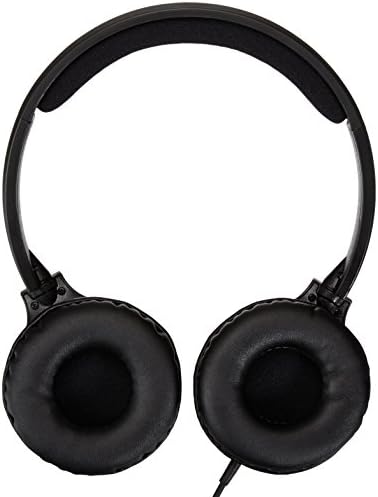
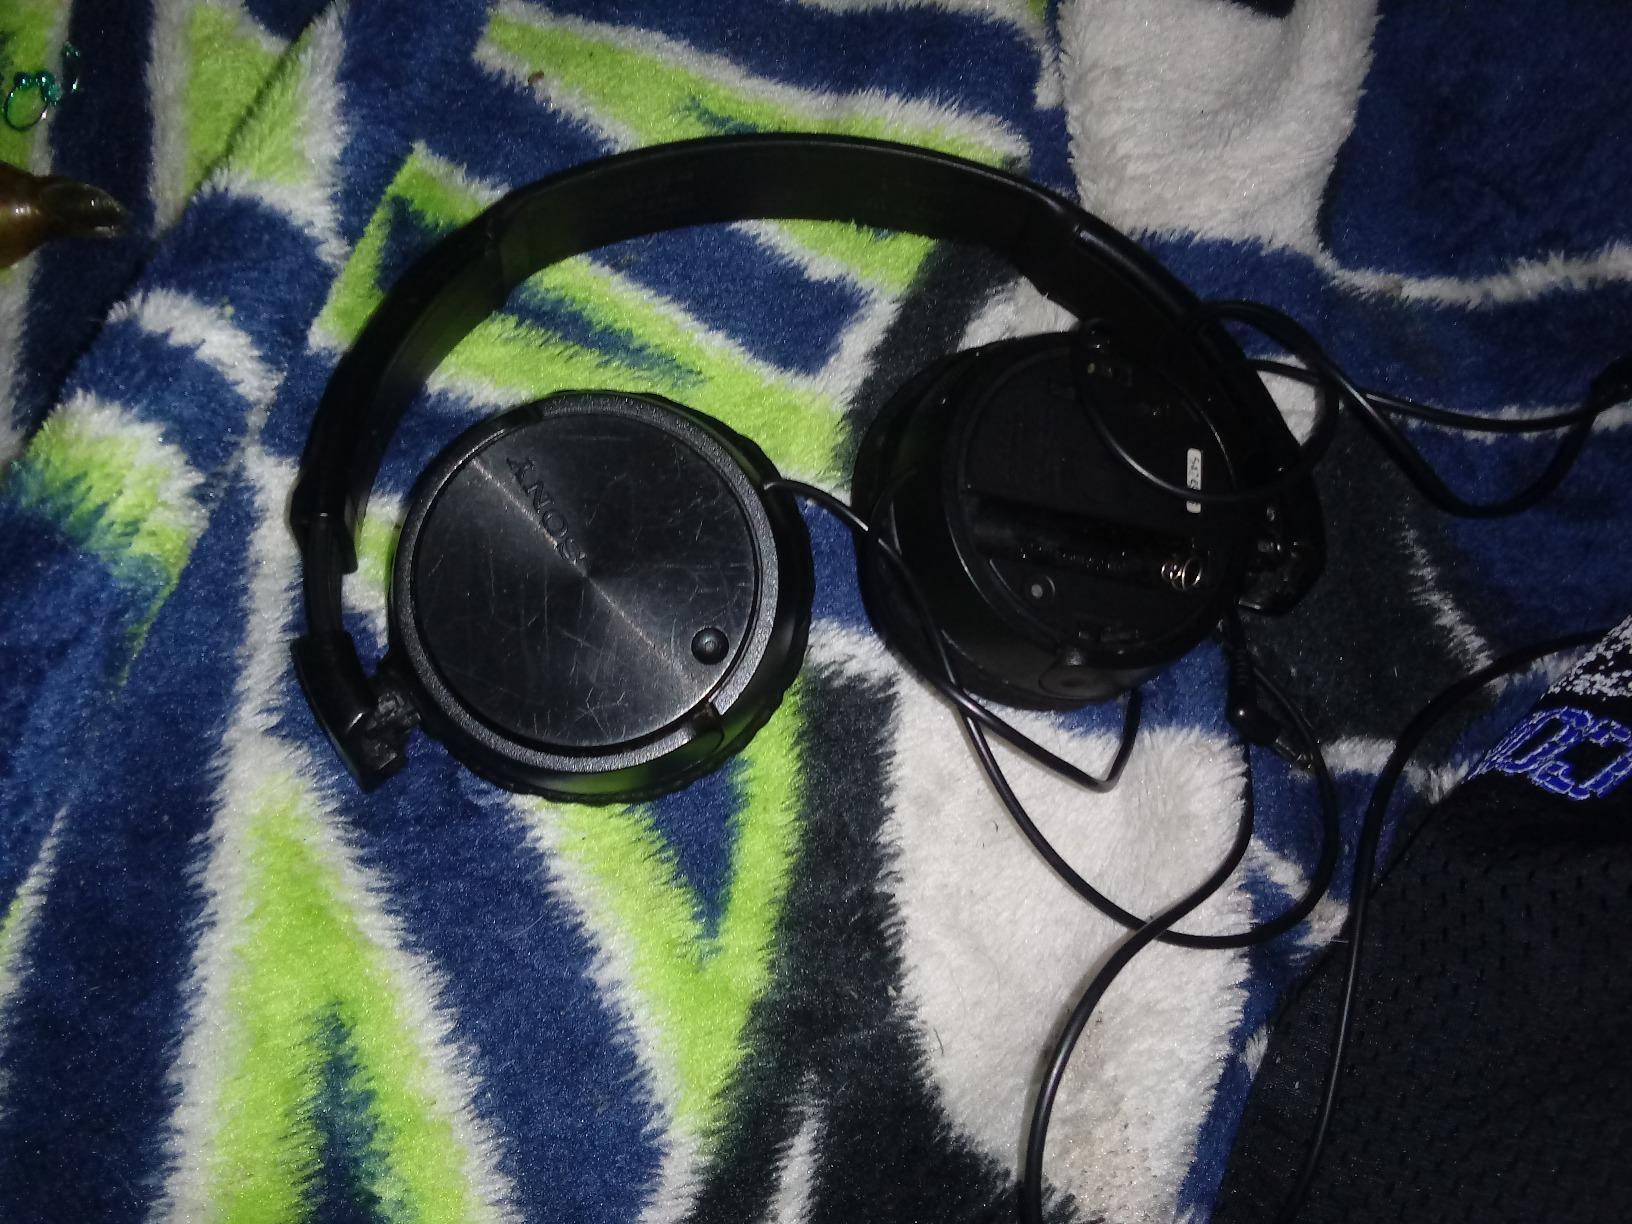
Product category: headphones
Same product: no